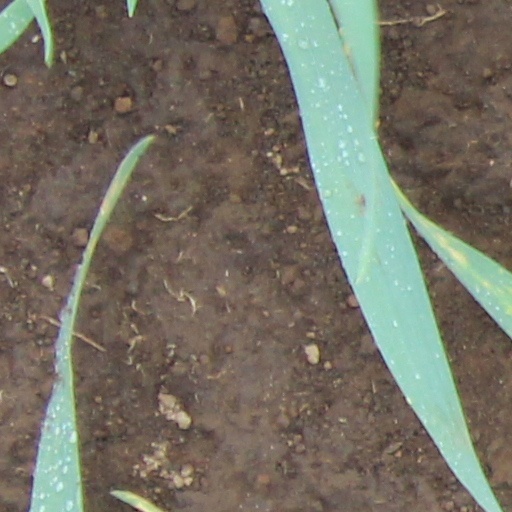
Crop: wheat